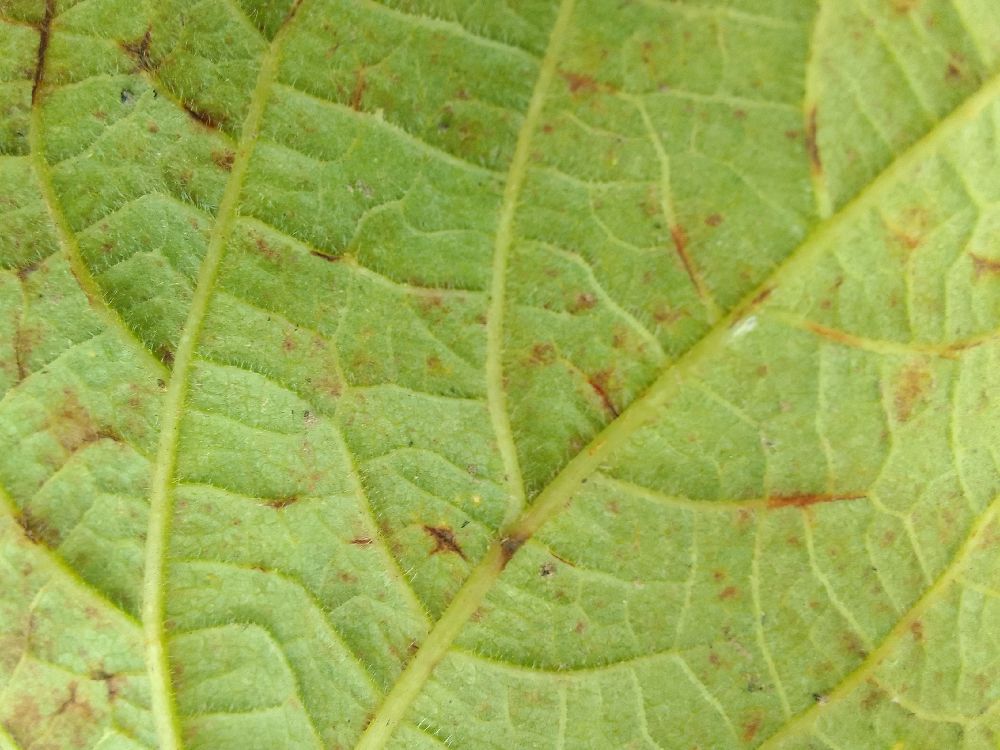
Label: anthracnose